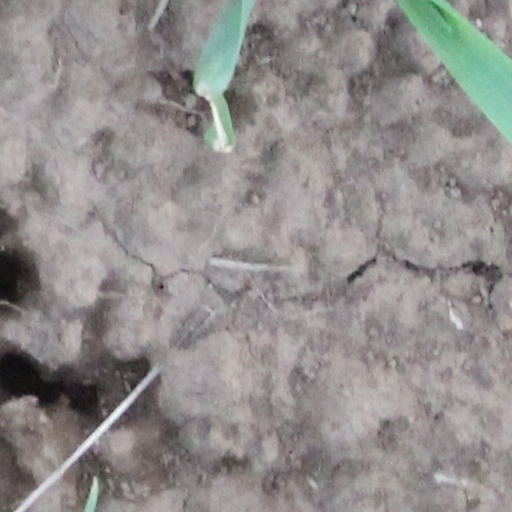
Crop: wheat